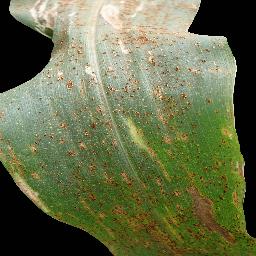
Label: Corn___Common_rust